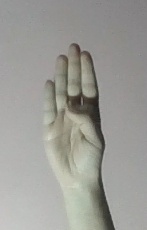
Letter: kaaf